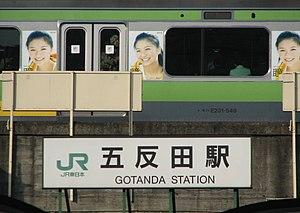
Gotanda station, arrondissement de Shinagawa, Tokyo, Japon